AMC V8 engine

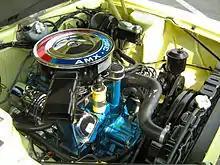
The AMX 390 engine in a 1968 AMX

The AMX engine had a bore and stroke of . It received heavier main bearing support webbing than the smaller AMC V8s, as well as a forged steel crankshaft and connecting rods. Forged cranks and rods were used for their known strength—there was inadequate time for testing cast parts for durability without delaying AMC's introduction schedule. Once forging dies were made it was not cost-effective to test cast parts due to the relatively low number of engines produced. The use of these stronger components was also continued with the production of 401 engines. This is an advantage of these AMC engines when used in heavy-duty and high-performance applications because they have no problems with their connecting rods breaking; unlike other domestic automakers' large displacement small block engines. The Gen-2 AMX 390 produced and was built in 1968 and 1969.